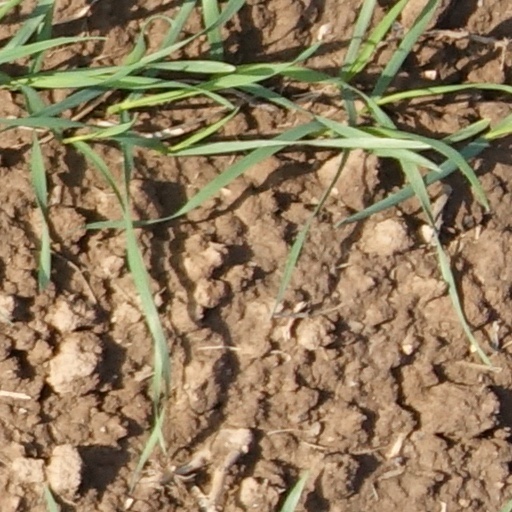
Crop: wheat